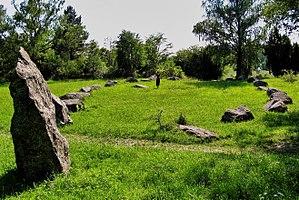
Cette liste non exhaustive, recense les sites mégalithiques encore visibles en Suède.